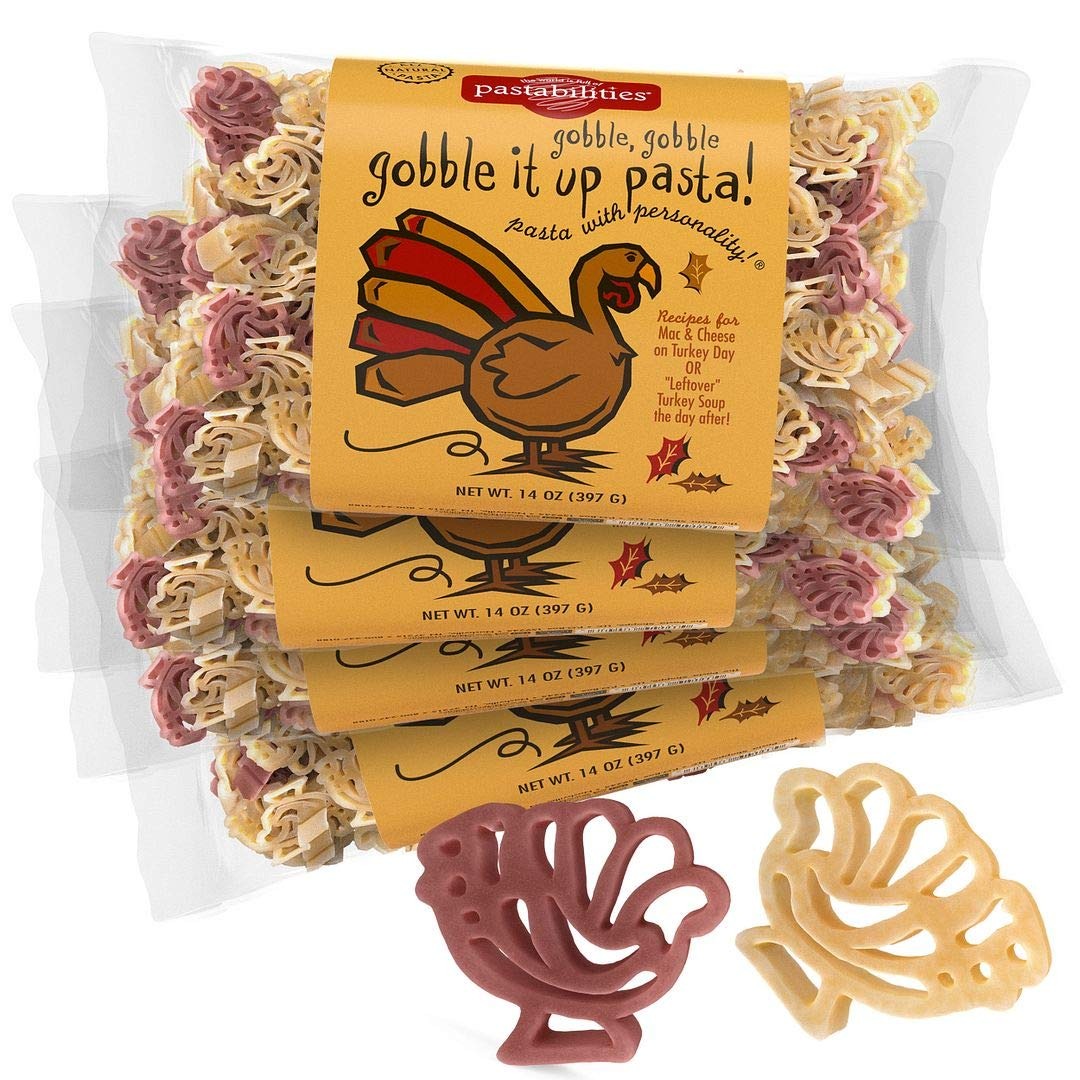
Item Name: Pastabilities Fun Shaped Pasta for Kids - Gobble It Up - Turkey Shaped Fun Theme, Non-GMO Natural Wheat and Vegetable Pasta, All-Natural, Kosher Certified, Made in the USA, (4 Pack, 14 Oz)
Bullet Point 1: FUN SHAPES KIDS LOVE TO EAT gobble turkey pasta with cute turkey shapes that are easy to make and fun to serve at Thanksgiving, your kids will gobble them up
Bullet Point 2: HIGHEST QUALITY INGREDIENTS our pasta for kids is made with 100% durum wheat and vegetable powders with pieces that are the perfect bite size
Bullet Point 3: MADE THE OLD-WORLD ITALIAN WAY using bronze dies and slow drying, our pasta has a porous texture and more delicious taste
Bullet Point 4: ALL NATURAL our naturally vegan fun pasta noodles are Non-GMO and Made in the USA
Bullet Point 5: FUN PASTA SHAPES FOR EVERYONE from animal shaped pasta, sports, holidays, and more, our shapes are perfect for any occasion and craft projects too
Product Description: At Pastabilities, we offer a variety of fun pasta shapes that can bring enjoyment to mealtime for the entire family. Our pasta options include holiday, sports, and animal-shaped pasta, providing an entertaining way for kids and adults to enjoy a wholesome meal. With over 100 different shapes to choose from, including organic pasta and mac and cheese pasta kits, there is something to suit various preferences. All of our artisan pasta is crafted in small batches using traditional Italian techniques and high-quality ingredients. Some pasta varieties include added protein and fiber, contributing to a balanced meal. Our colorful packaging appeals to children, and we even provide free downloadable coloring sheets to add a creative element to mealtime. The 14 oz bag of Gobble Gobble Pasta includes two delicious recipes, one for Turkey Soup and another for homemade Mac 'n Cheese, perfect for the day after Thanksgiving or any family gathering. Our pasta is made with nutritious ingredients and is all-natural and kosher, making it a great addition to your family meals.
Value: 4.0
Unit: Count

Price: 19.99